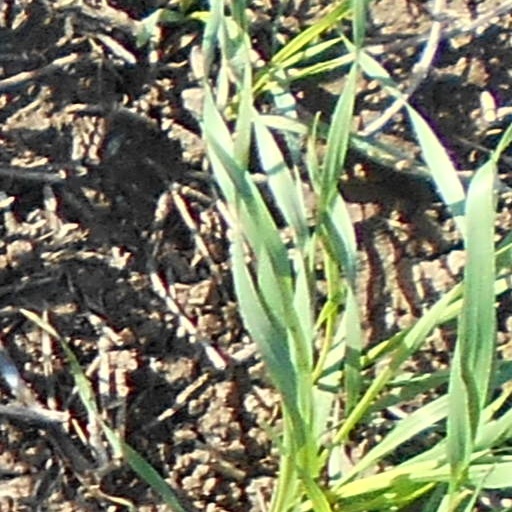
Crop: wheat